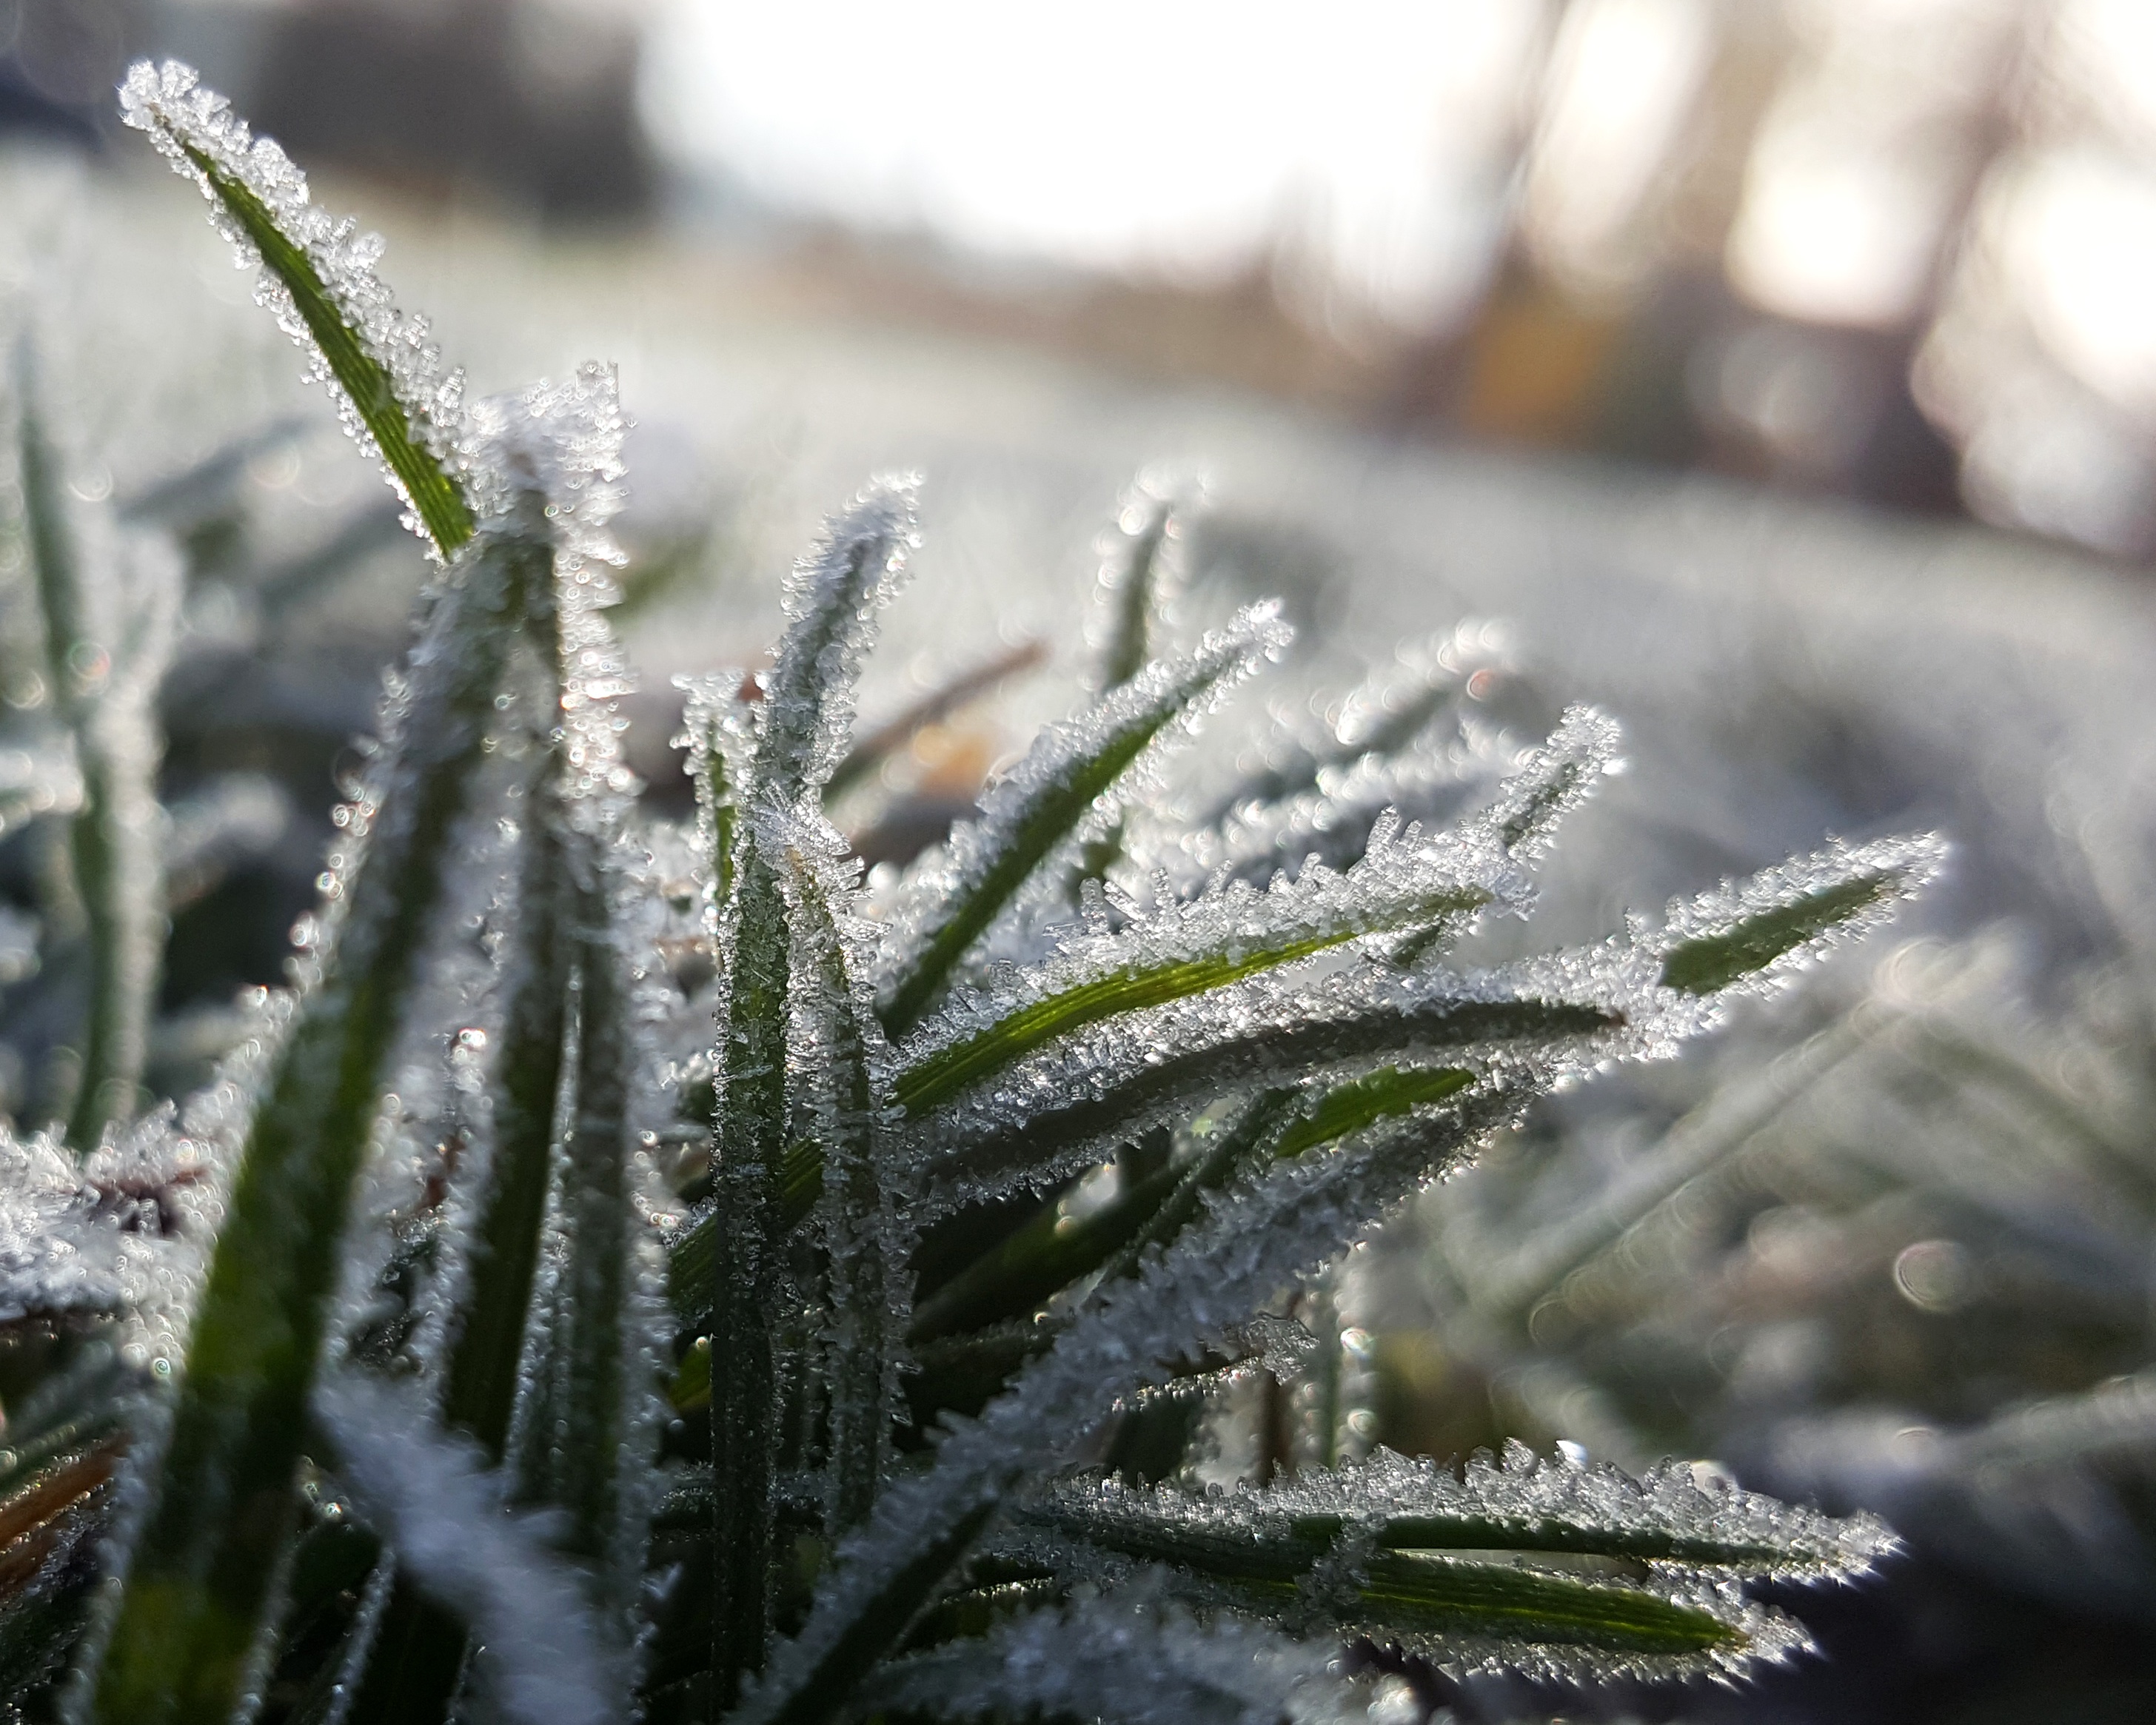
tree, nature, grass, branch, snow, plant, leaf, flower, frost, ice, botany, fir, flora, twig, close up, spruce, freezing, macro photography, flowering plant, plant stem, land plant